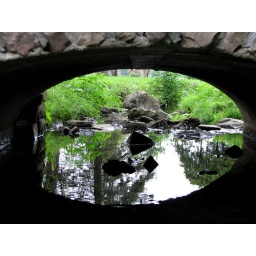
A stream runs under a stone walking bridge in Hoopes Park in Auburn, NY, USA.